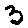
Label: 3